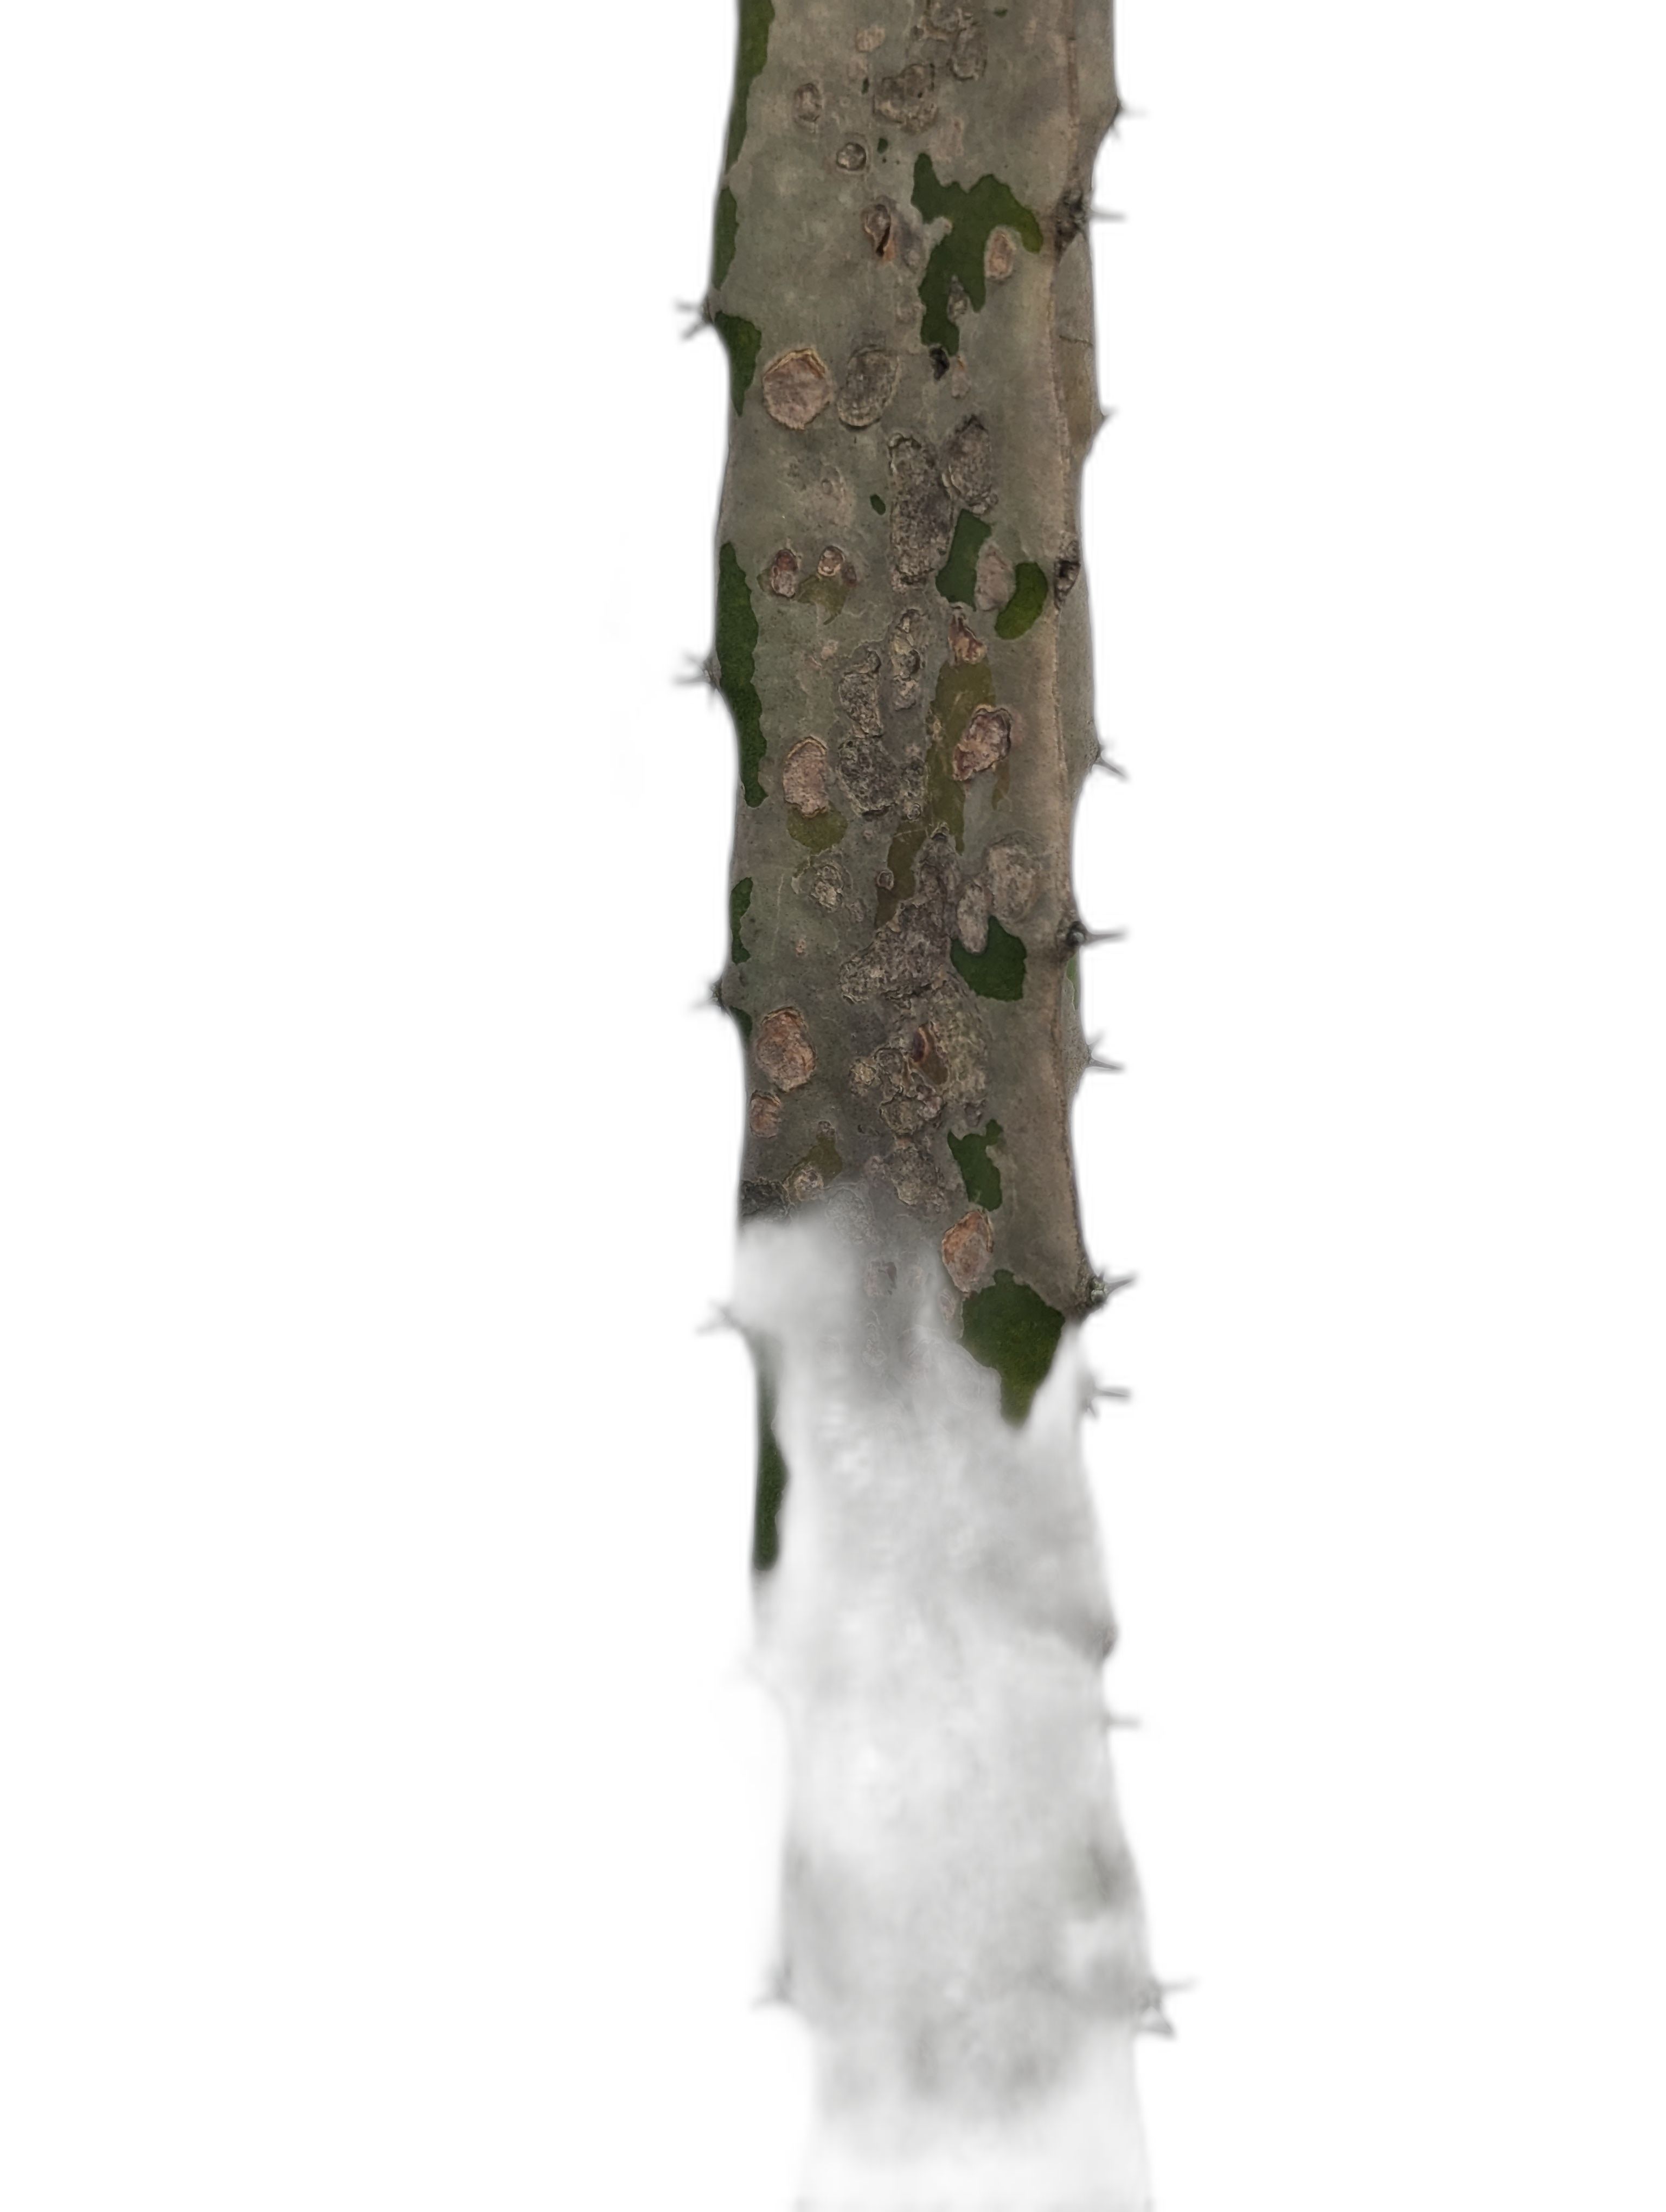
Label: Bad leaf